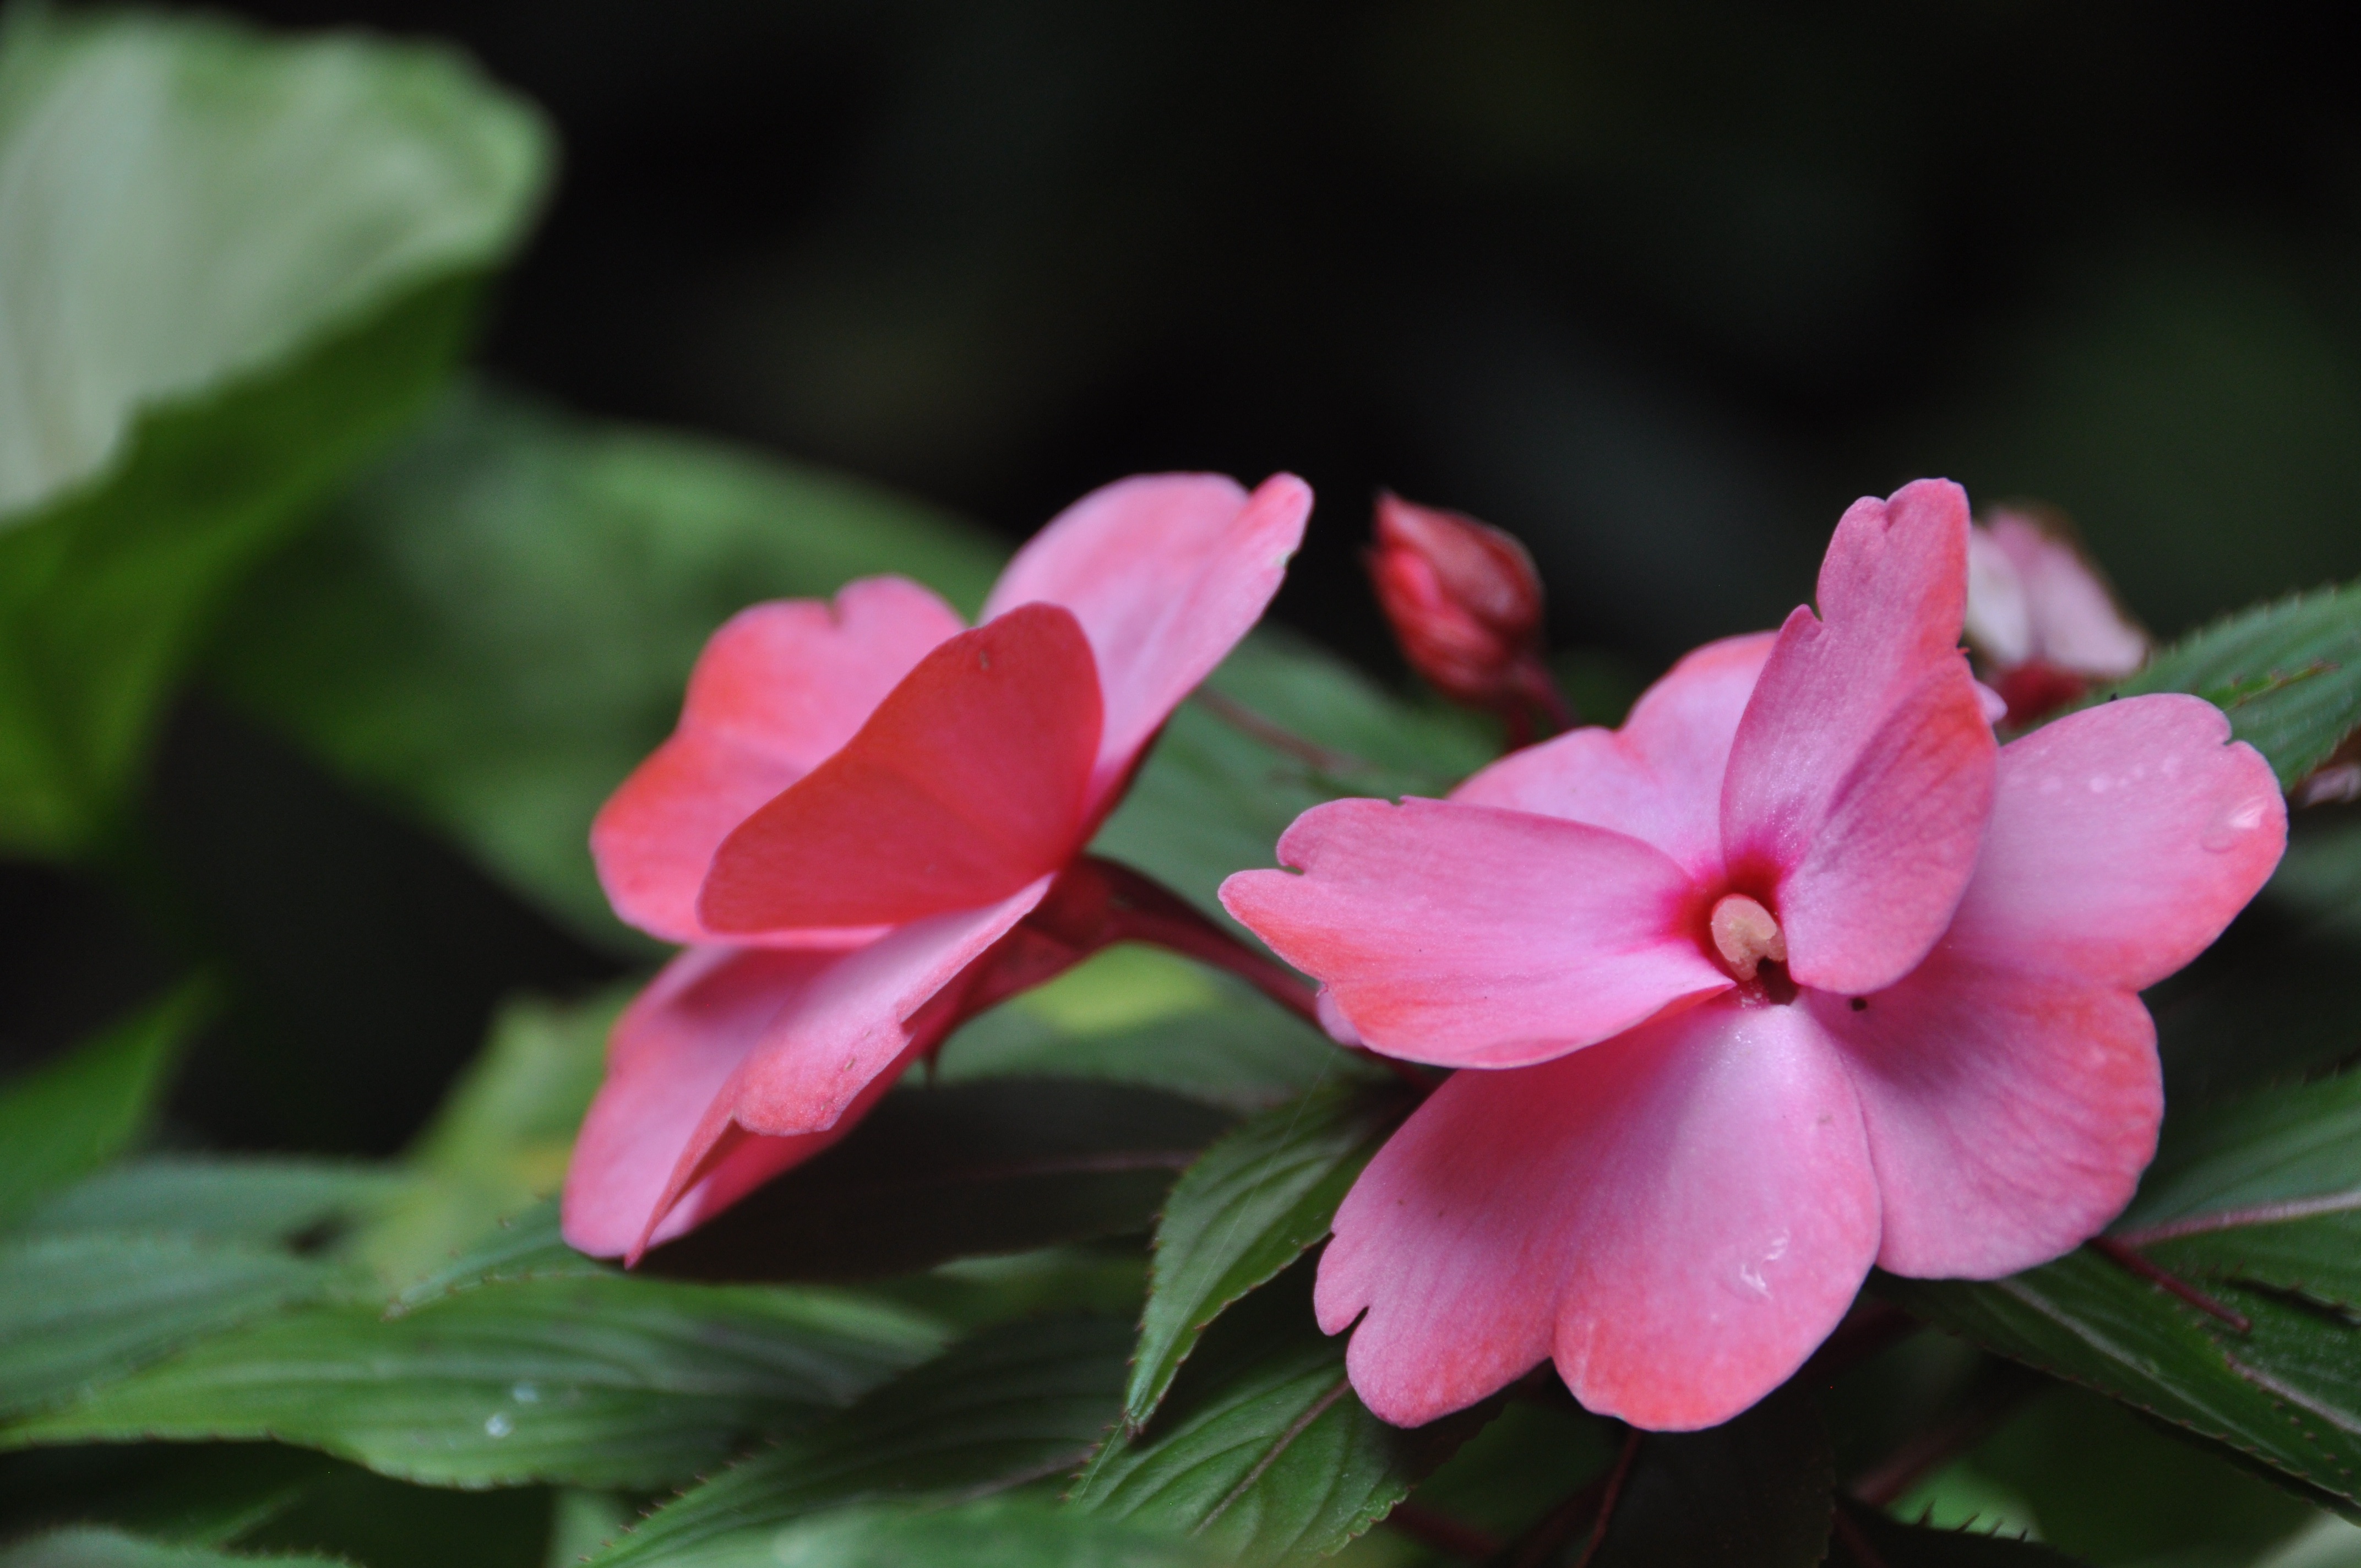
blossom, plant, leaf, flower, petal, botany, pink, flora, shrub, macro photography, flowering plant, land plant